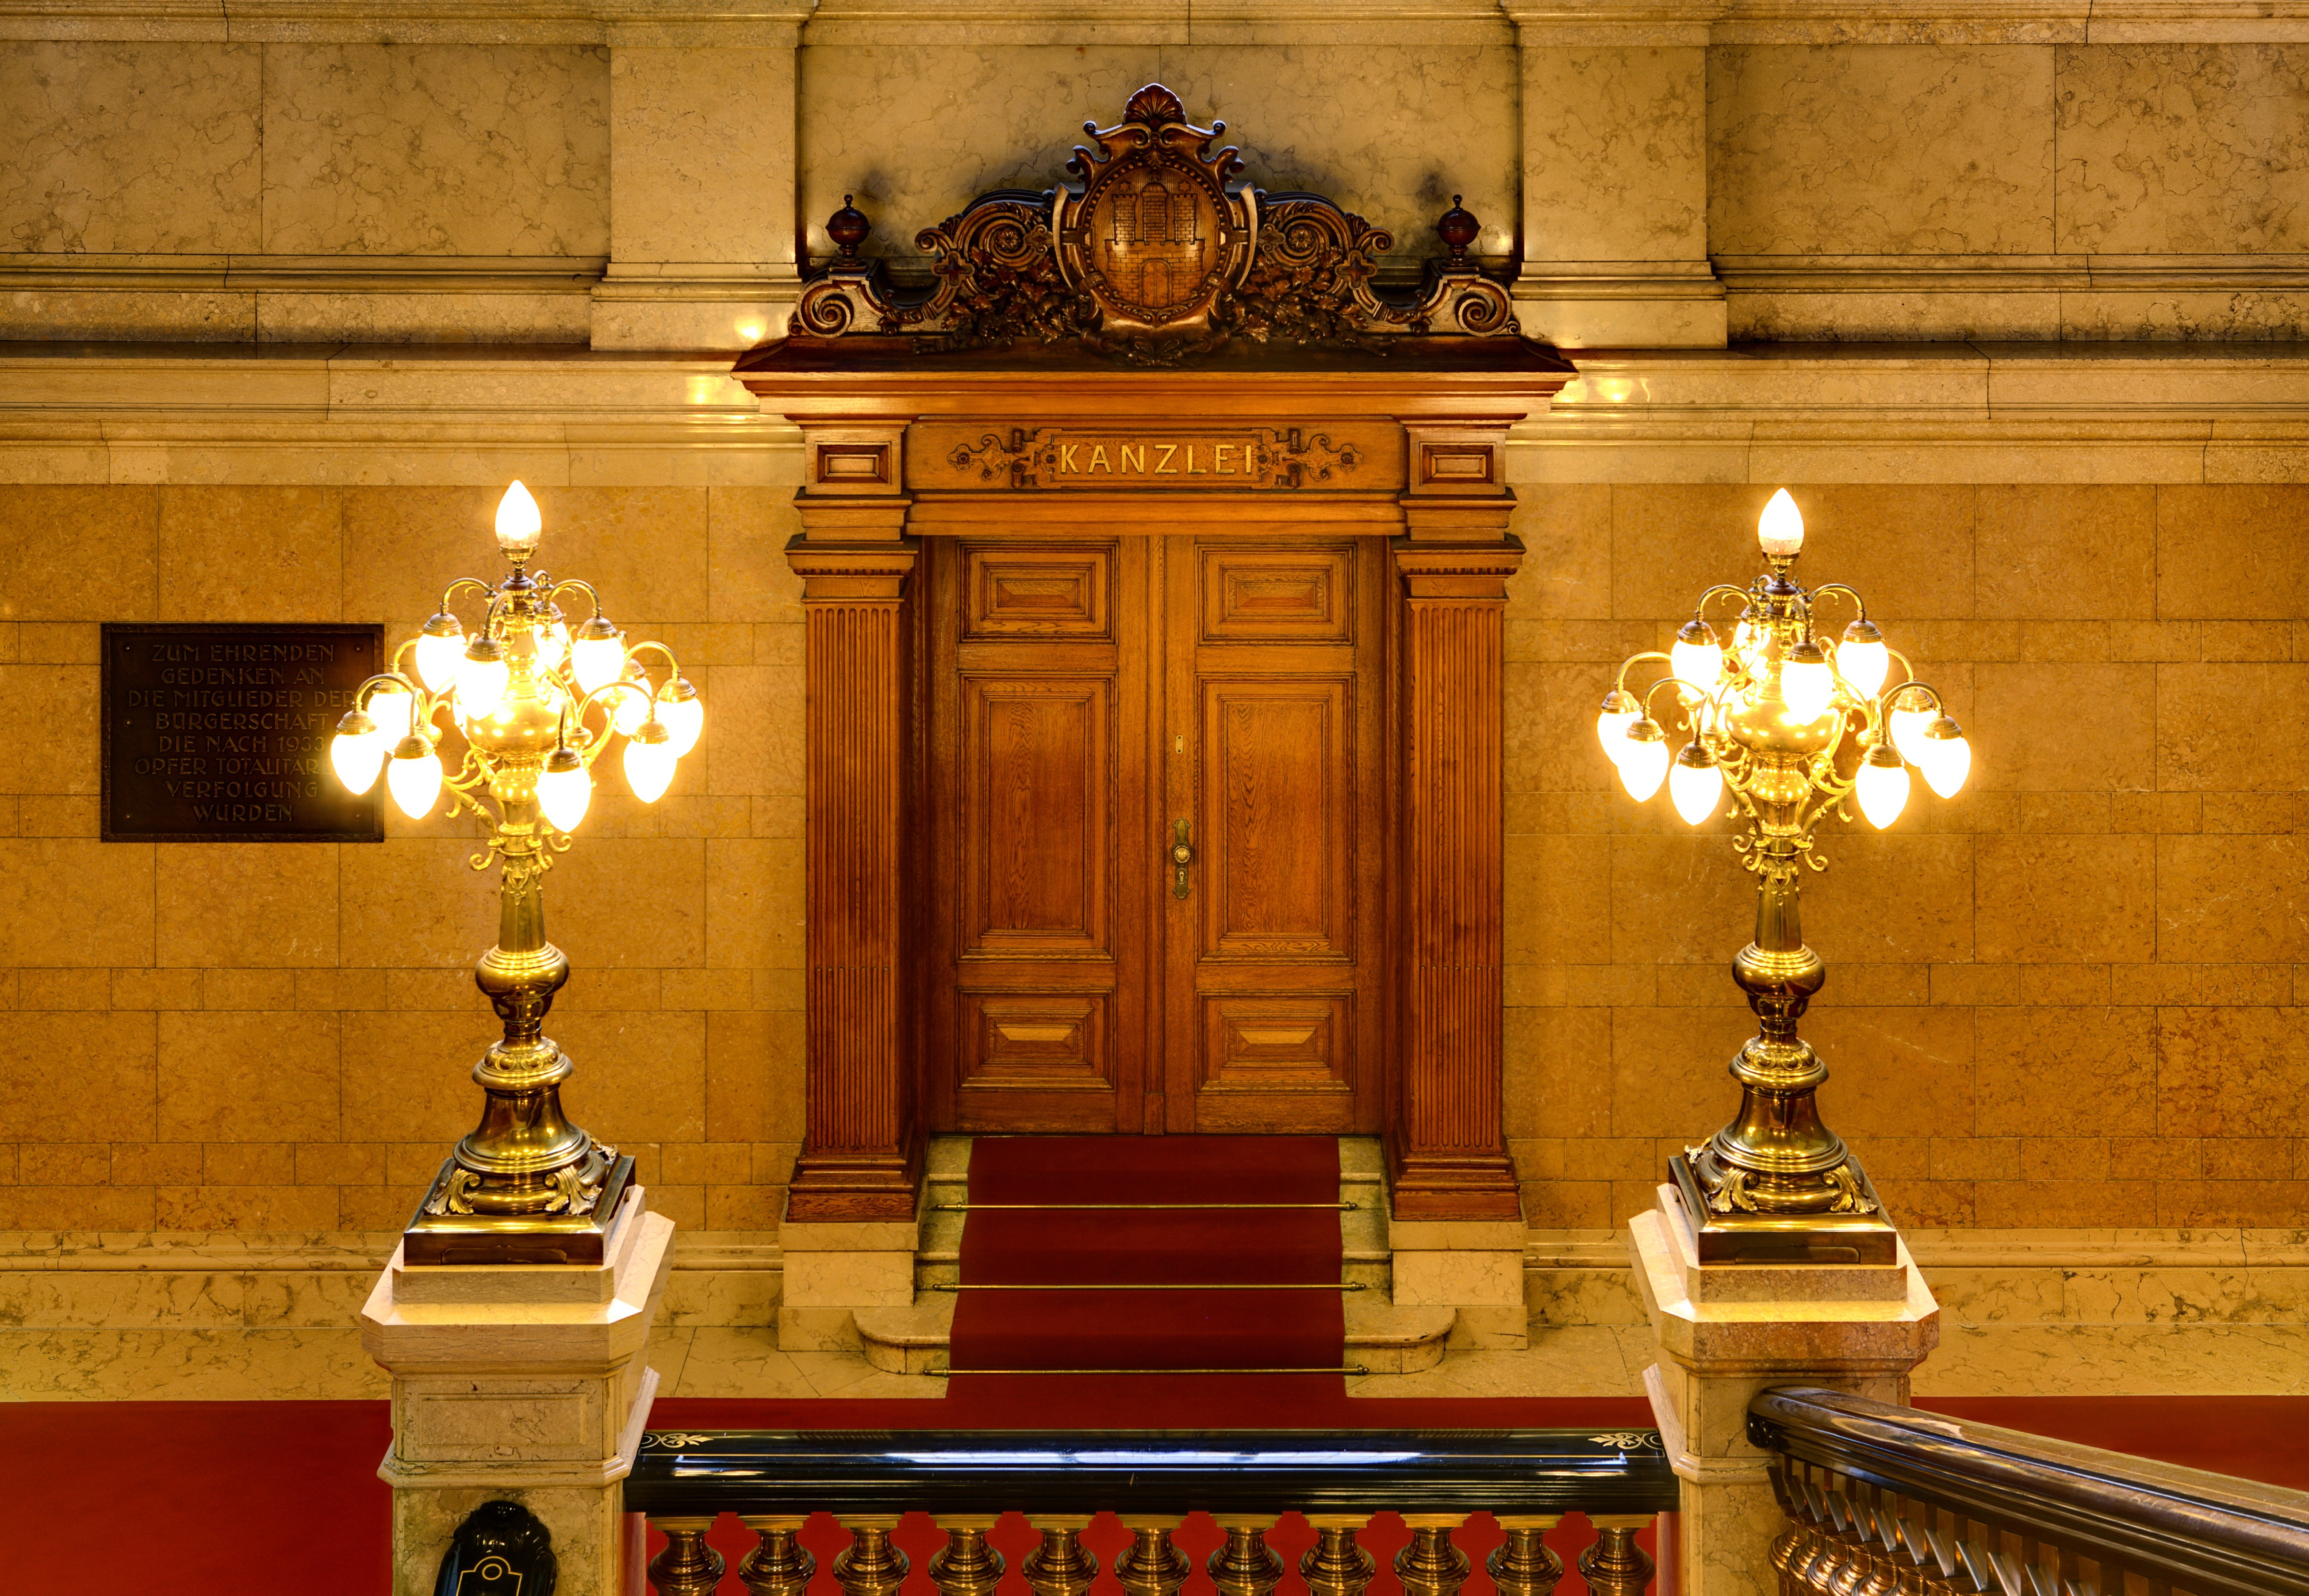
architecture, wood, building, city, office, furniture, lighting, door, place of worship, interior design, inside, lights, temple, altar, wooden, germany, mayor, government, hamburg, cities, chancellor, ancient history